Peter Early

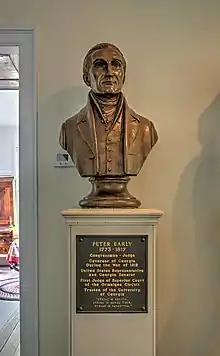
Bust of Early at the Washington-Wilkes Historical Museum

He was born near Madison in the Colony of Virginia, in 1773, the son of Joel Early and Lucy Smith. He had a sister, Lucy, who later married Charles Lewis Mathews, and a brother, Eleazer, who built the first hotel in Savannah, Georgia. His cousin, Jubal Early, became the grandfather of Jubal Anderson Early (1816–1894), later a prominent Confederate general.